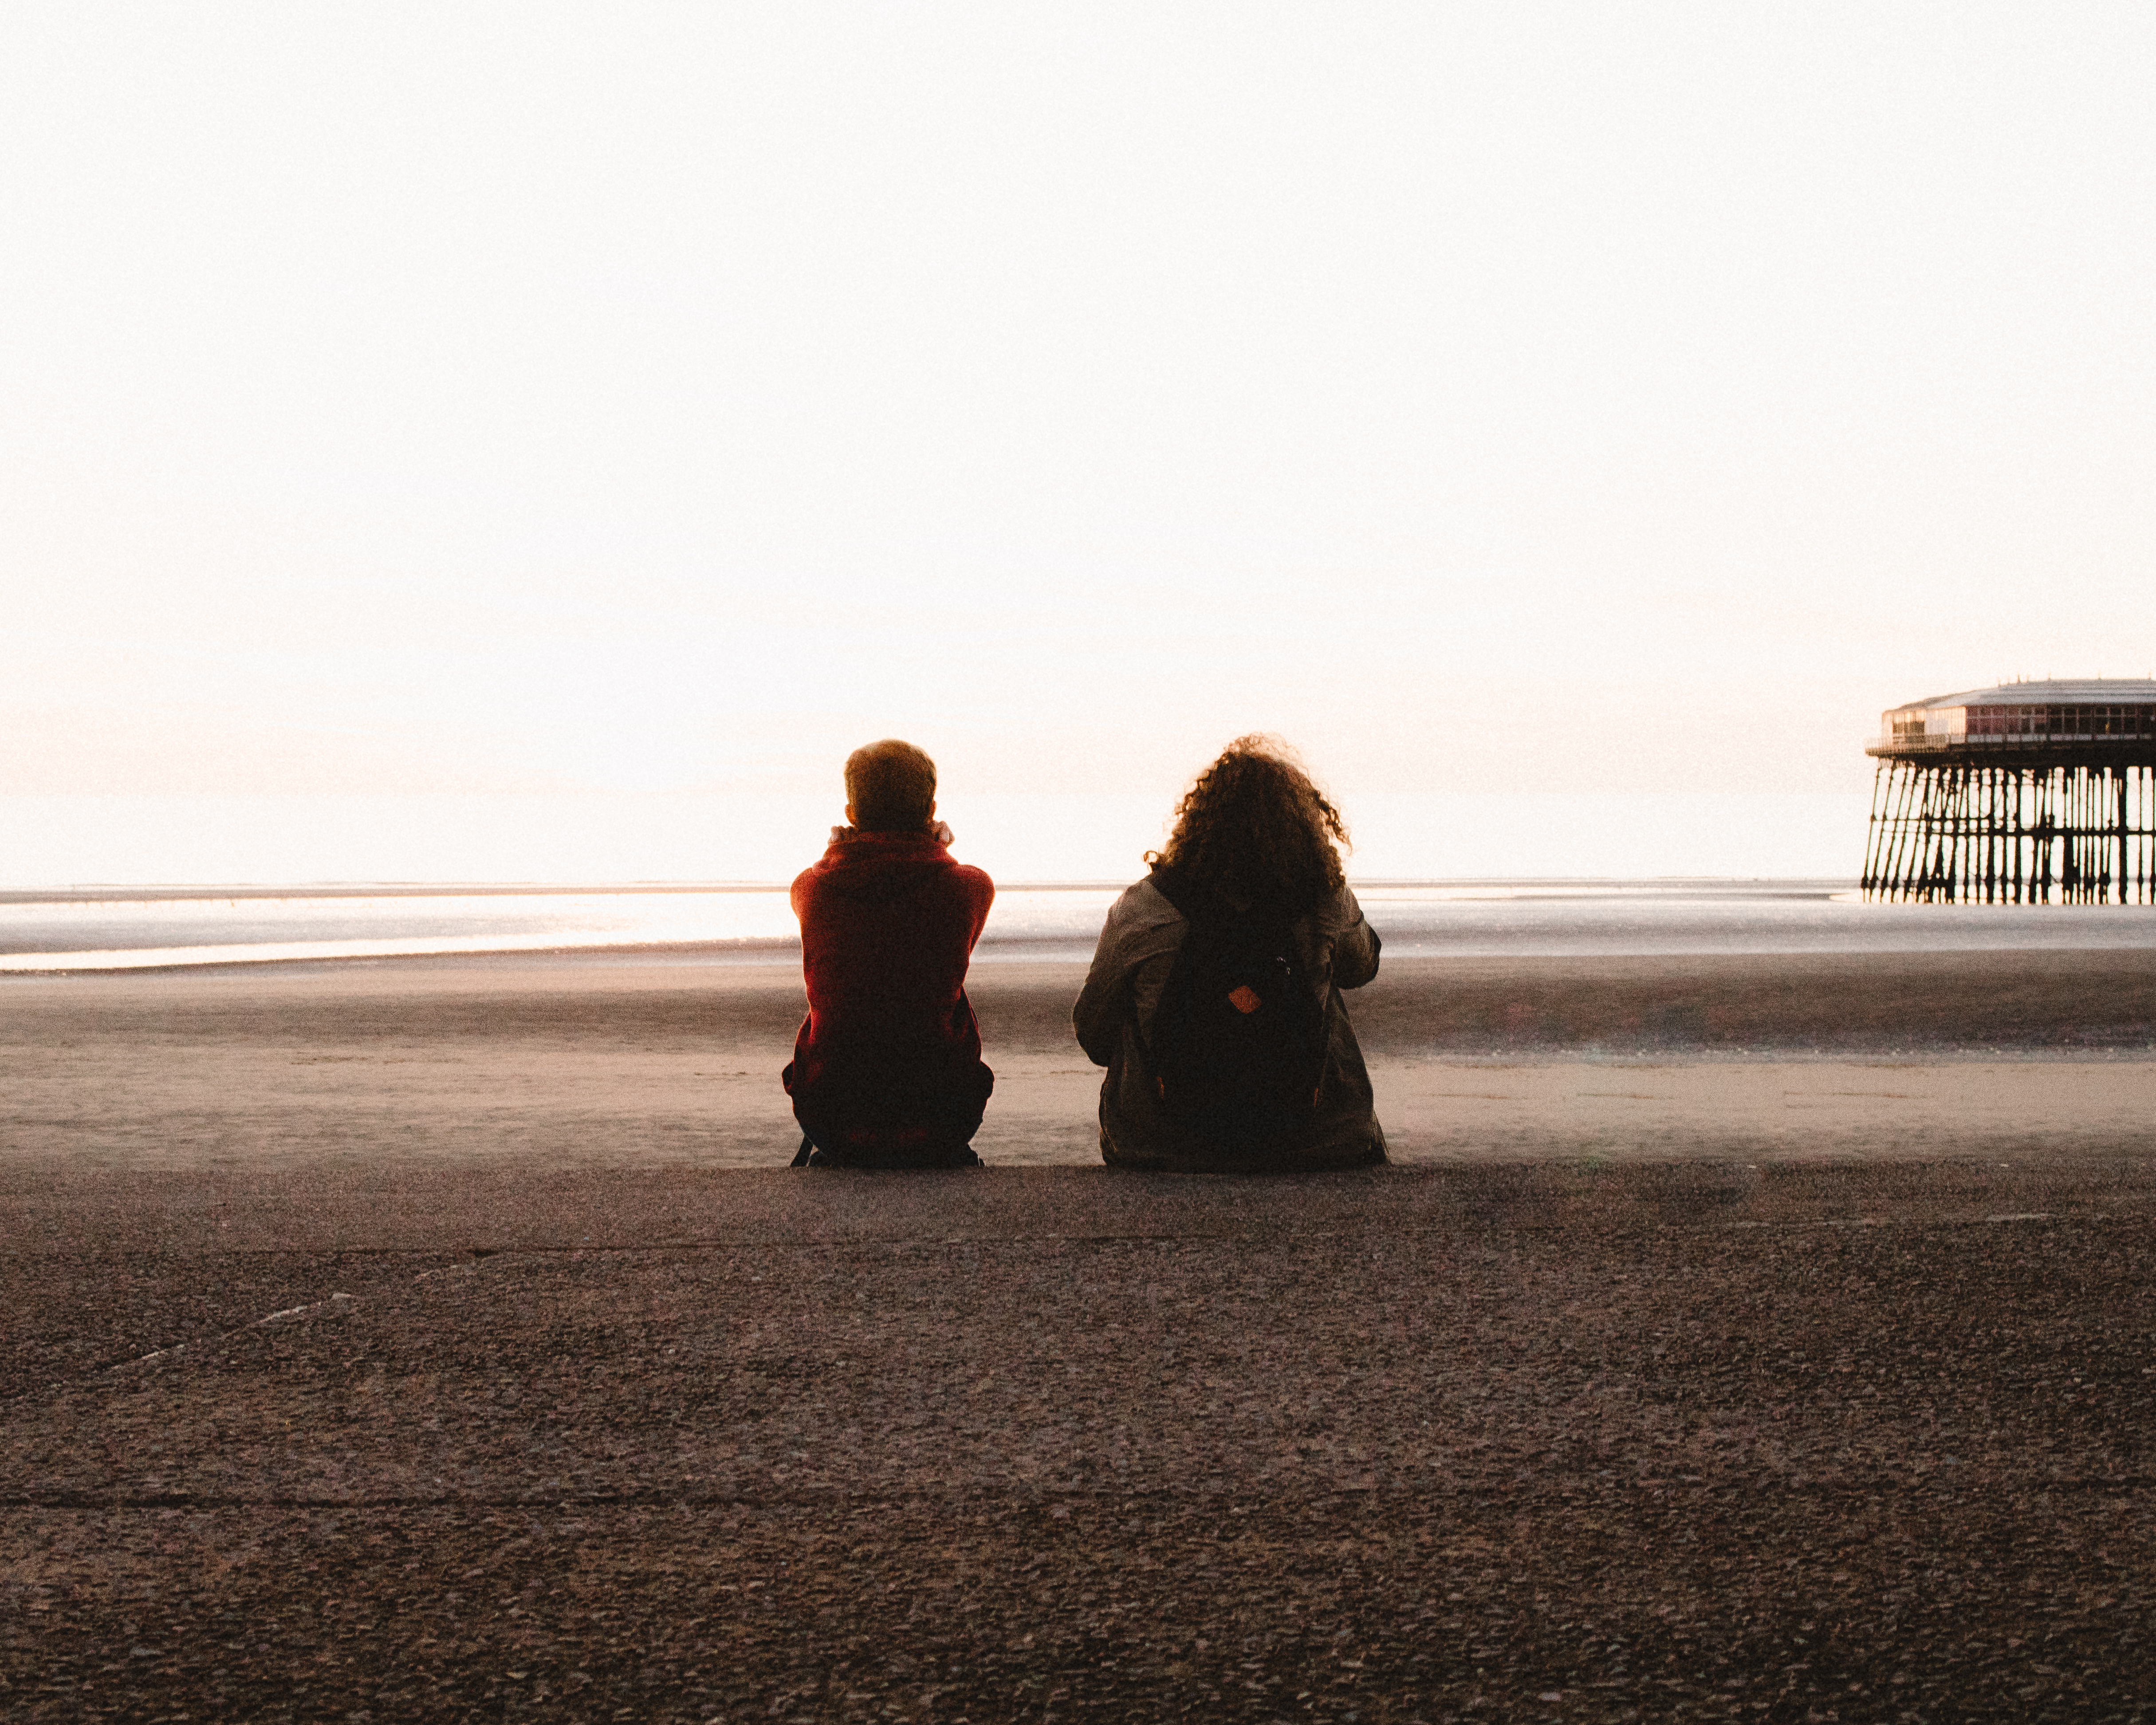
beach, sea, sand, horizon, sunset, morning, evening, romance, photograph, image